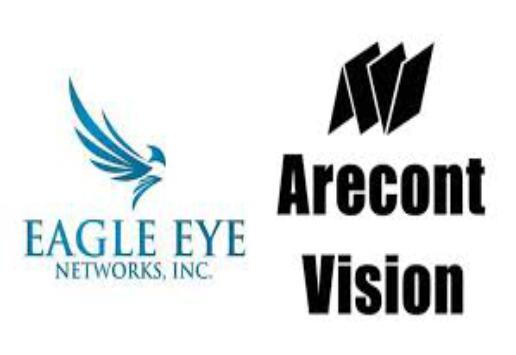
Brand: Arecont Vision
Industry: Electronic